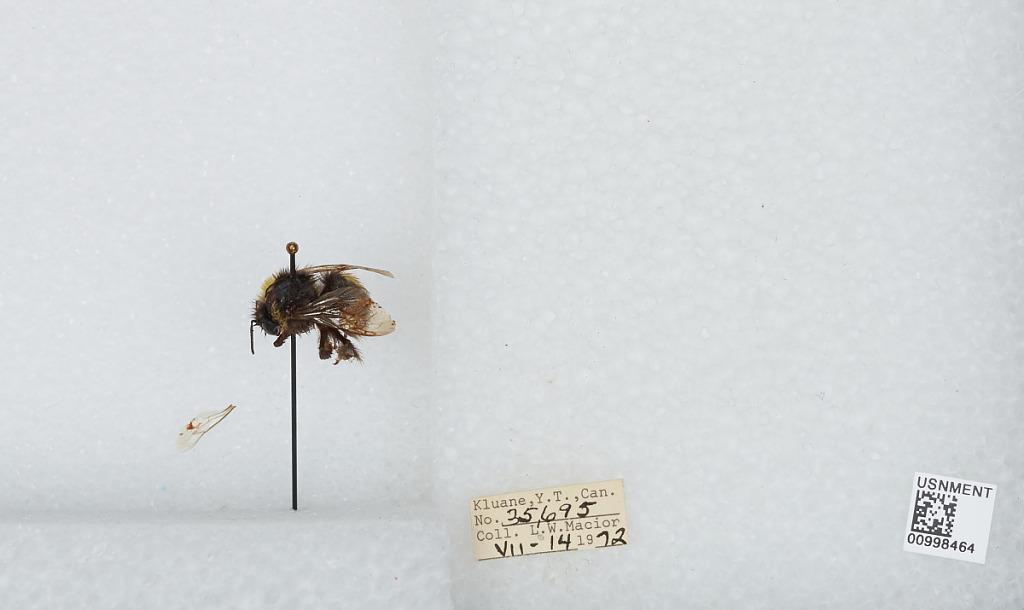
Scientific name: Bombus (Bombus) lucorum (Linnaeus)
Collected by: L. Macior
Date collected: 1972-7-14
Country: Canada
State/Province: Yukon Territory
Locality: Kluane
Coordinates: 60.75, -139.5